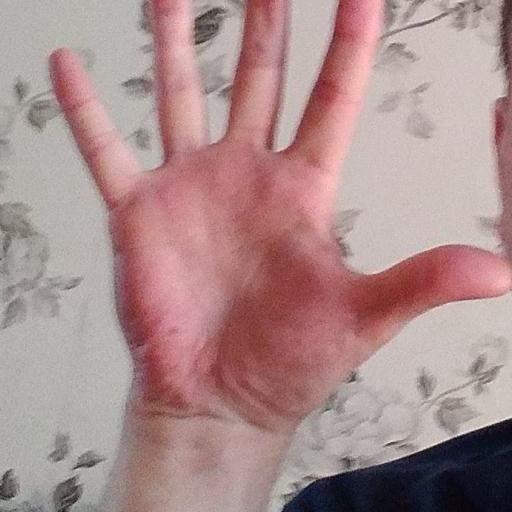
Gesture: palm